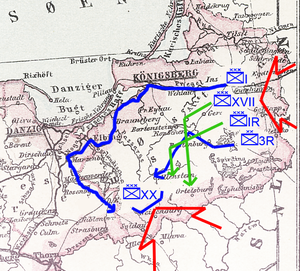
Slaget ved Tannenberg (1914) / Slagets forløb / Tysk chefskifte (23. august)
Forlægning til Tannenberg
Den tyske forlægning fra Gumbinnen til Tannenberg 21.-26. august 1914. Forlægninger med jernbane markeret med blå farve. Forlægninger til fods markeret med grøn farve.]
Slaget ved Tannenberg (1914) betegner de første kamphandlinger mellem Rusland og Tyskland ved 1. verdenskrigs begyndelse i 1914. Betegnelsen bruges dels om slaget fra 26.-29. august 1914, hvor hovedparten af 2. russiske arme blev omringet og nedkæmpet. Dels bruges betegnelsen om hele felttoget fra krigens udbrud, til de sidste russiske soldater var fordrevet fra tysk jord i begyndelsen af september. Dette felttog omfatter fire slag: Stallupönen, Gumbinnen, Tannenberg og De masuriske søer.